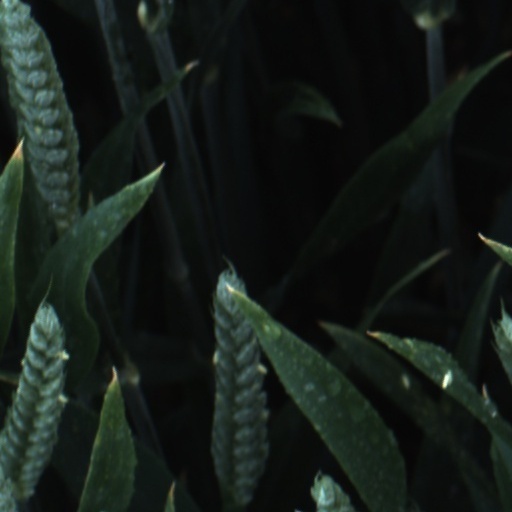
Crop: wheat